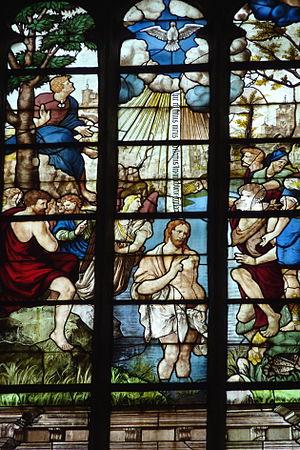
Jean Chastellain est un maître-verrier de la Renaissance française.